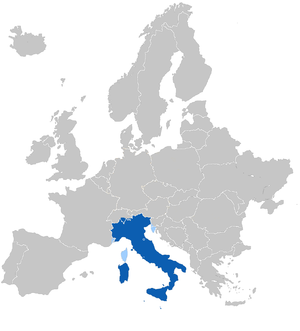
L'Italie /itali/, en forme longue la République italienne, est un pays d'Europe du Sud correspondant physiquement à une partie continentale, une péninsule située au centre de la mer Méditerranée et une partie insulaire constituée par les deux plus grandes îles de cette mer, la Sicile et la Sardaigne, et beaucoup d'autres îles plus petites. Elle est rattachée au reste du continent par le massif des Alpes. Le territoire italien correspond approximativement à la région géographique homonyme.